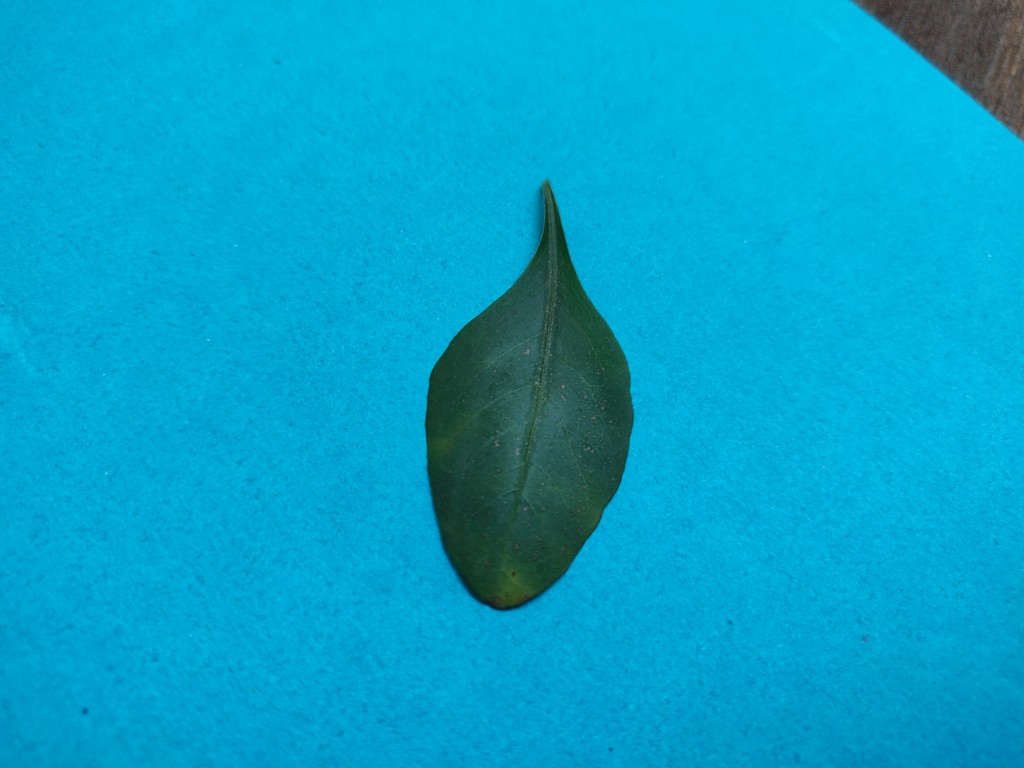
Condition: Unhealthy
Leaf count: single
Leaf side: front